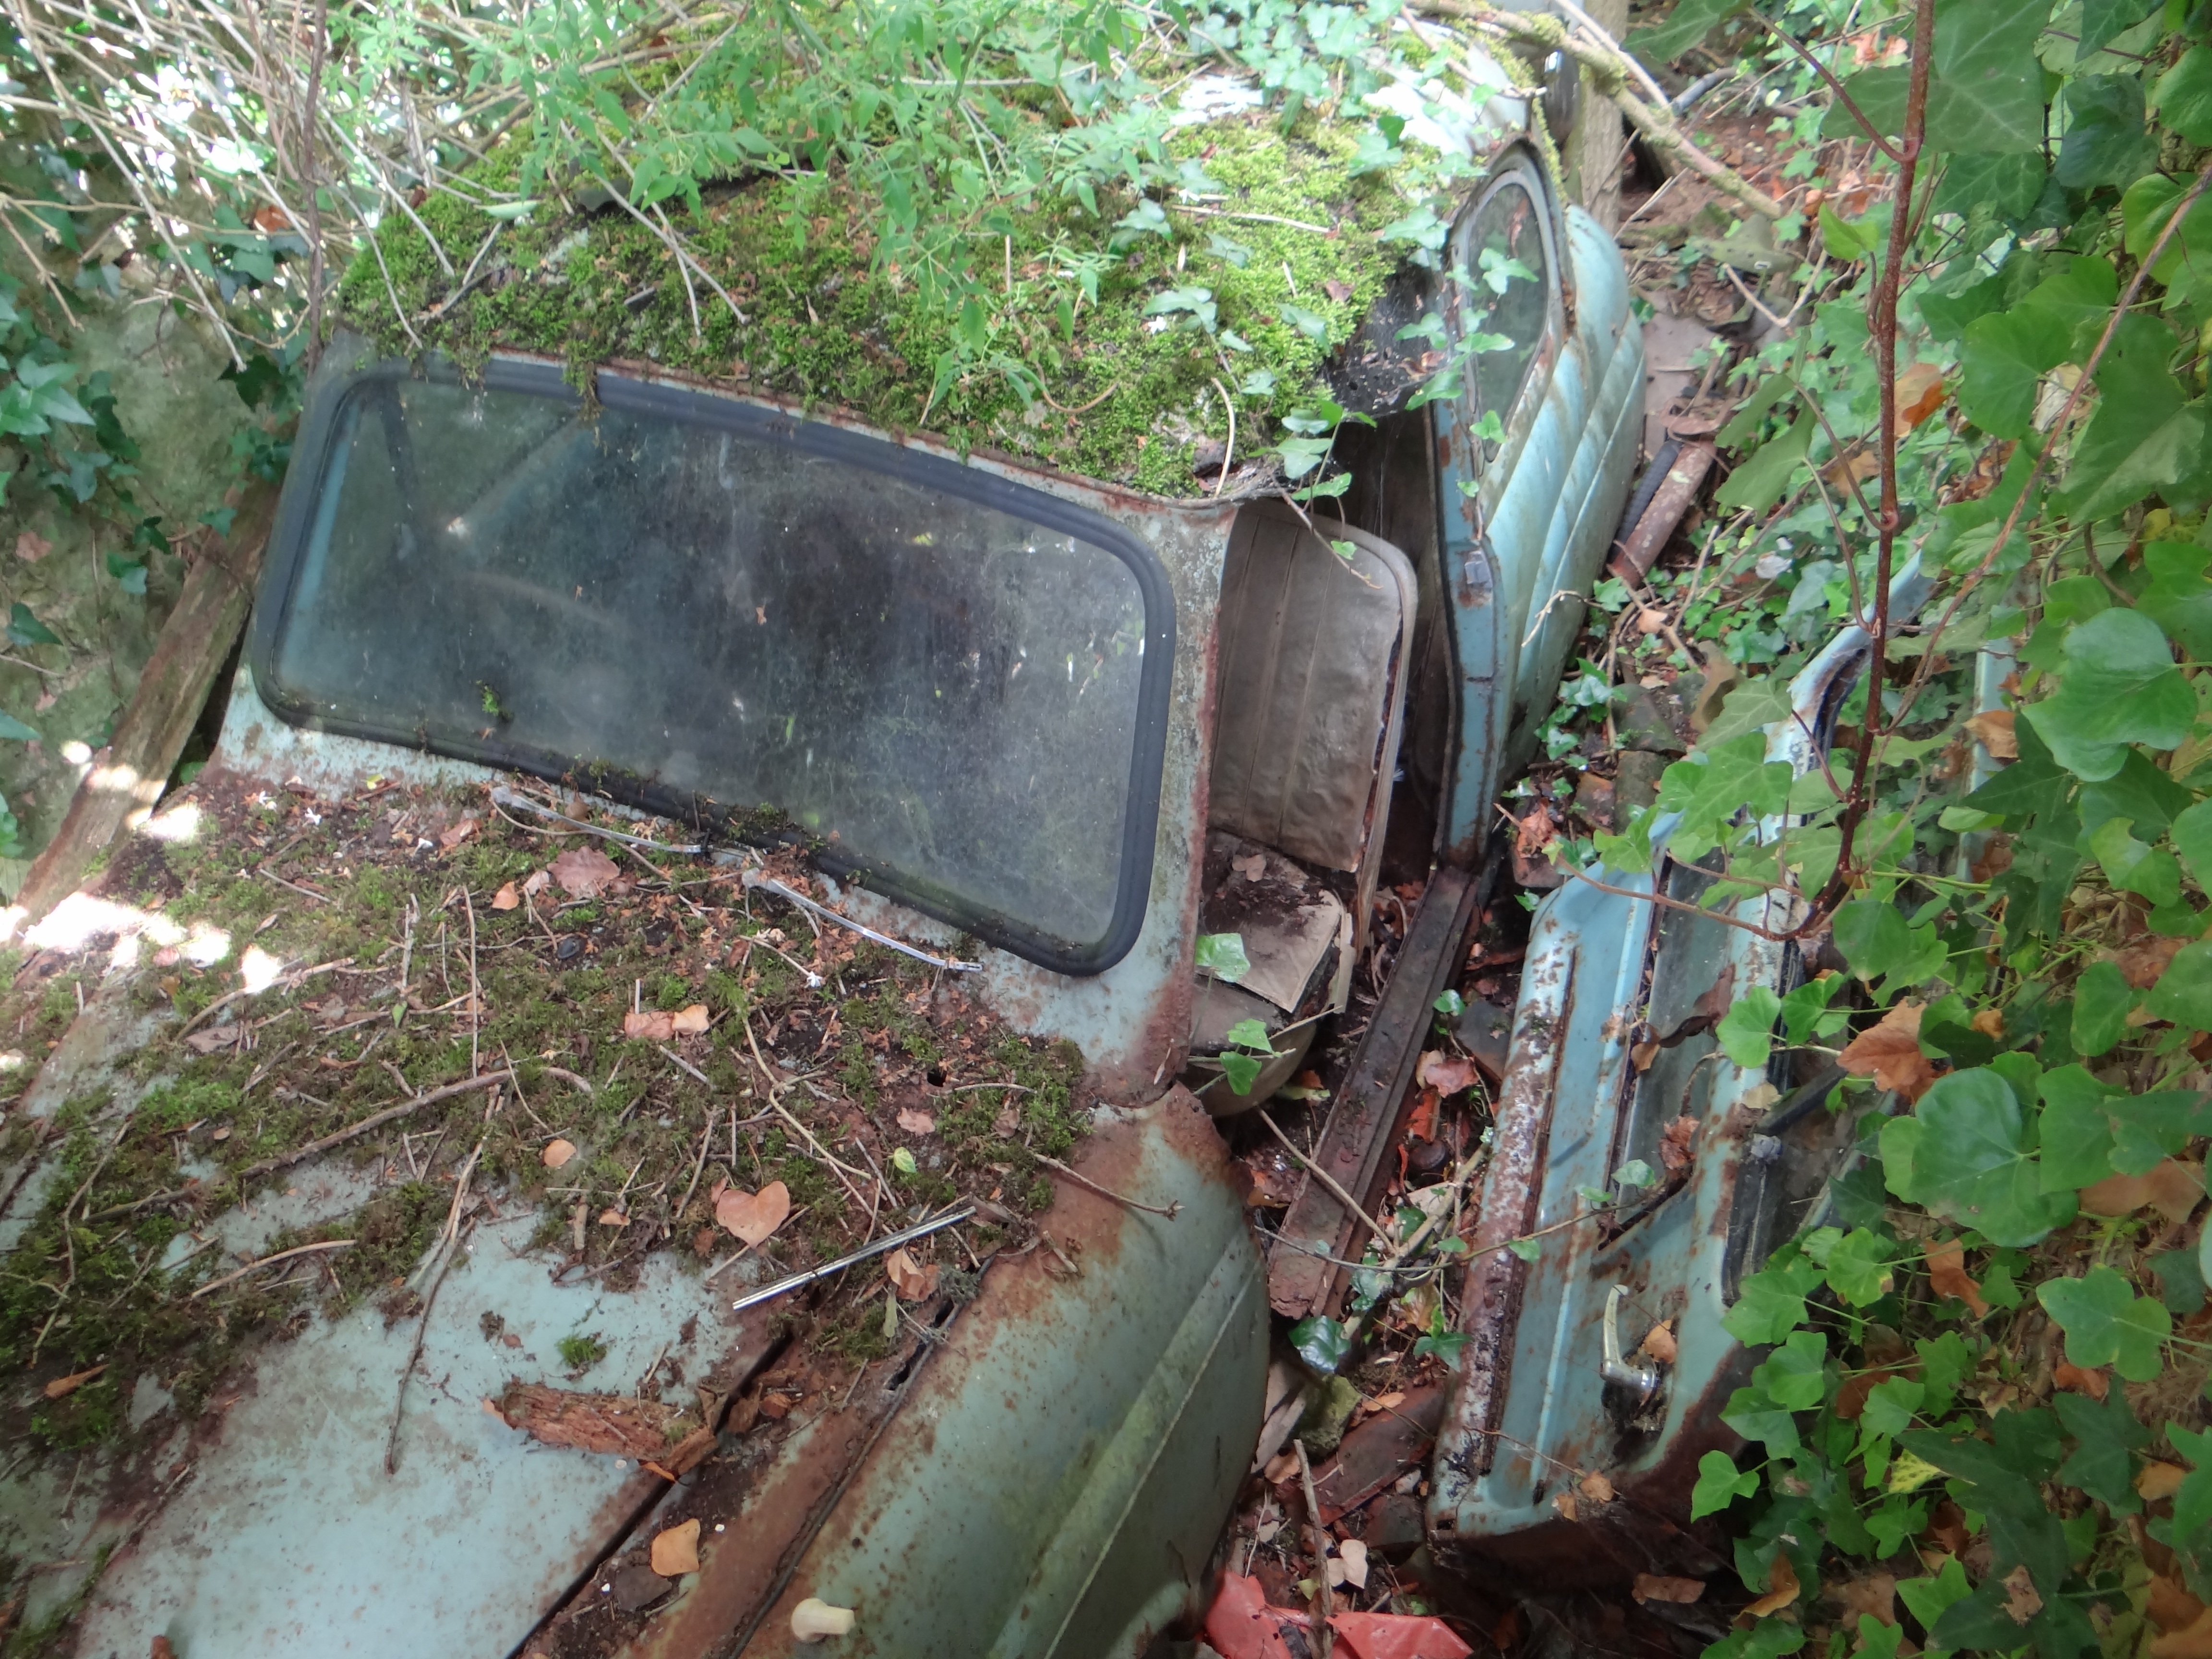
old, vehicle, auto, oldtimer, classic, automotive exterior, rolling stock, garage fund